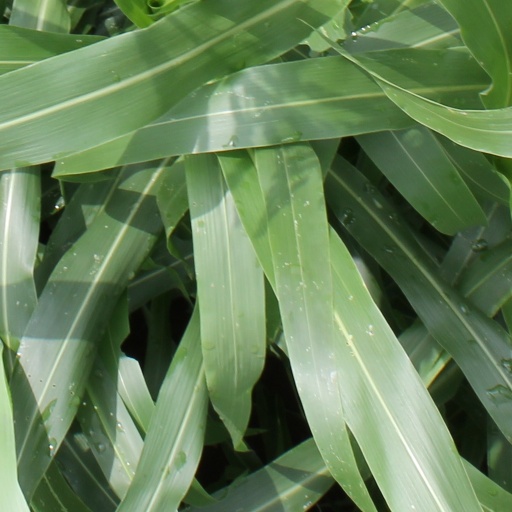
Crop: sorghum